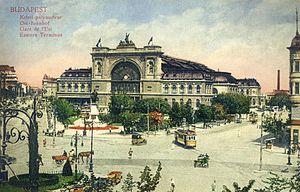
Budapest est la plus grande ville et la capitale de la Hongrie. Elle se situe en aval du coude du Danube entre le massif de Transdanubie et l'Alföld. Ses habitants sont les Budapestois.